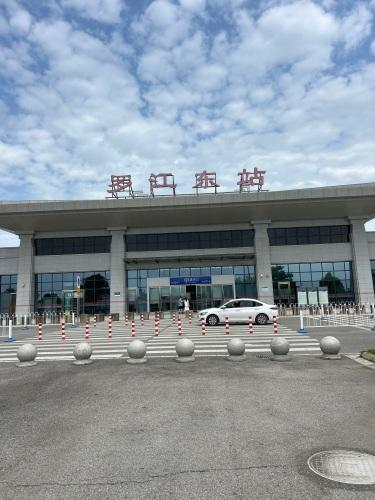
地标名称：罗江东站
所在城市：德阳市·罗江区